Wakefield

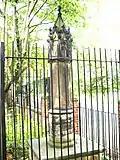
Memorial to the Duke of York, killed in battle, 1460

During the Wars of the Roses, Richard Plantagenet, Duke of York was killed on 30 December 1460 in the Battle of Wakefield near Sandal Castle. In medieval times Wakefield became an inland port on the Calder and centre for the woollen and tanning trades. In 1538 John Leland described Wakefield as, "a very quick market-towne and meately large; well served of flesch and fisch, both from the se and by rivers, whereof divers be thereabout at hande, so that al vitaile is very gode chepe there. A right honest man shal fare well for two pens a meale". As preparation for the impending invasion by the Spanish Armada in April 1588, 400 men from the wapentake of Morley and Agbrigg were summoned to Bruntcliffe near Morley with their weapons. Men from Kirkgate, Westgate, Northgate and Sandal were amongst them and all returned by August.